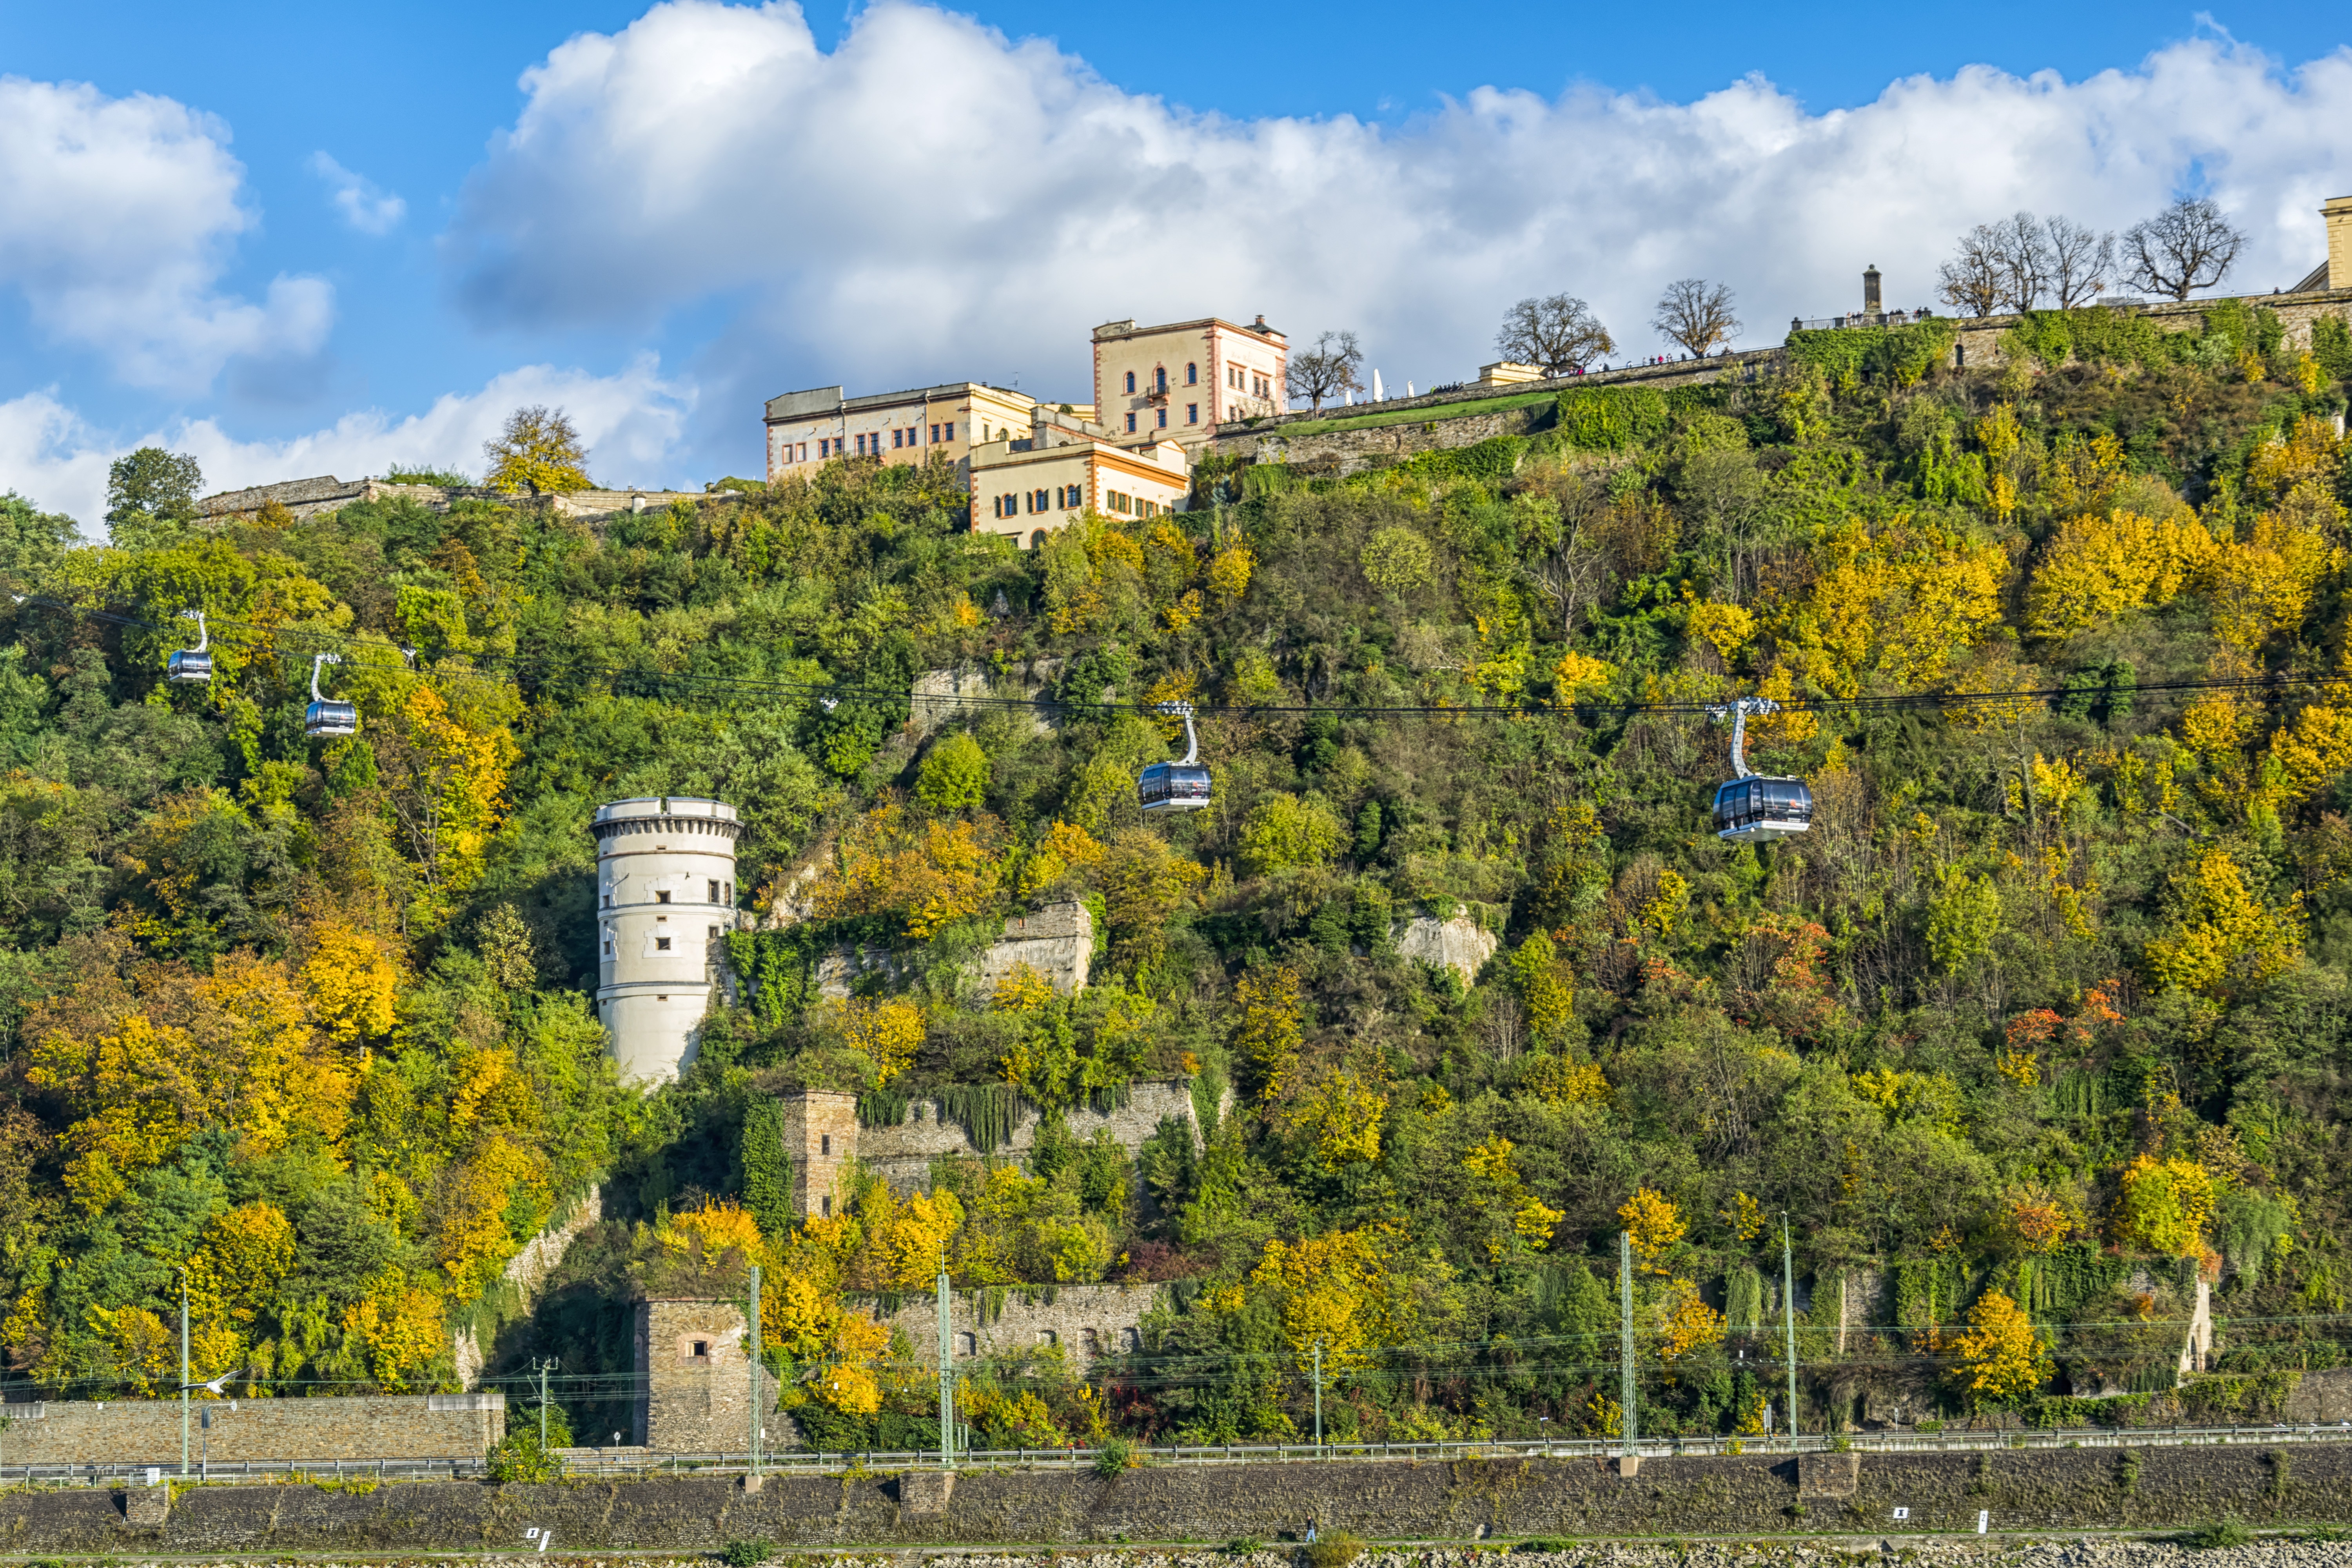
landscape, tree, plant, sky, leaf, hill, flower, town, view, chateau, city, urban, monument, cityscape, travel, walk, autumn, romance, romantic, castle, blue, tourism, cable car, places of interest, old town, outlook, plateau, germany, historical, tourist attraction, estate, sachsen, koblenz, rural area, ehrenbreitstein, weltkulturebe, german corner, ehrenbreitstein fortress, residential area, human settlement, woody plant